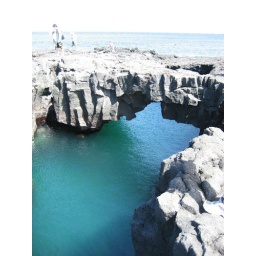
bridge over untroubled water